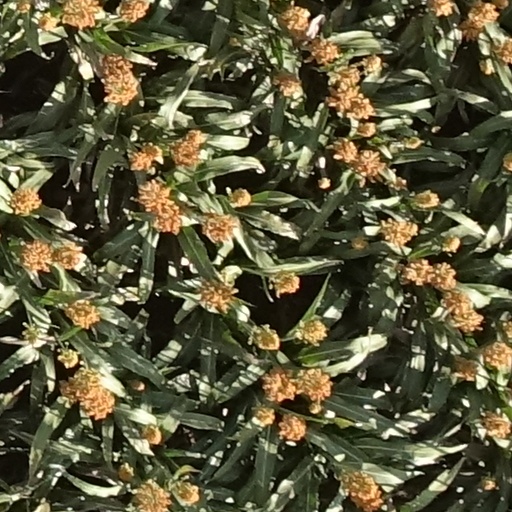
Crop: sorghum